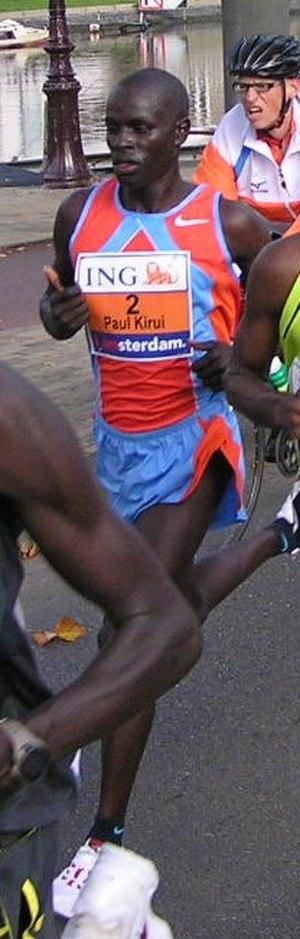
Paul Kiprop Kirui est un athlète kényan, spécialiste des courses de fond.